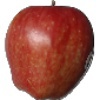
Label: Apple Red 1